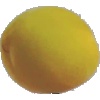
Label: Peach 2